Konoe Iehira

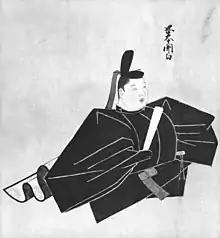
Konoe Iehira, was an interim ruler.

, son of Iemoto, was a "kugyō" or Japanese court noble of the Kamakura period (1185–1333). He held a regent position kampaku from 1313 and 1315. With a commoner he had a son Tsunetada.